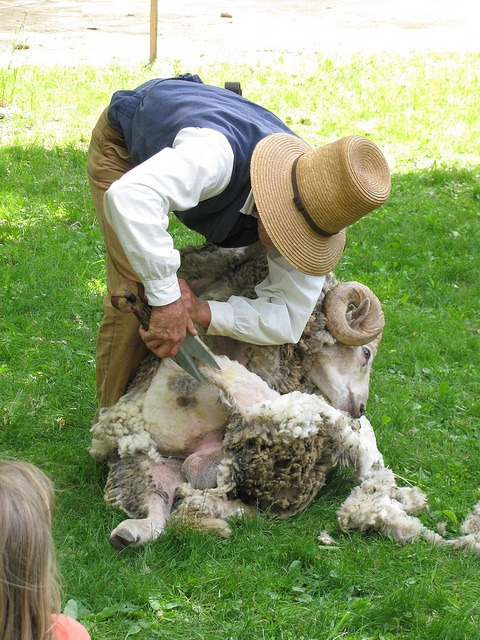
A man wearing a straw hat sheering sheep.
A man skinning a sheep and wearing a hat.
A person trimming a sheep in the grass as another watches.
A person in a straw hat shearing a sheep with horns.
A man clipping hair off of a sheep with shears.